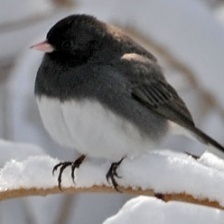
Species: DARK EYED JUNCO
Scientific name: JUNCO HYEMALIS